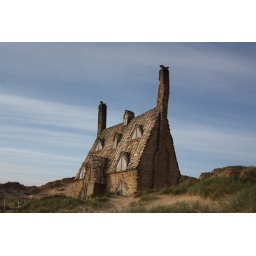
Shell Cottage built in the sand dunes at Freshwater West beach in Pembrokeshire for the final Harry Potter film.